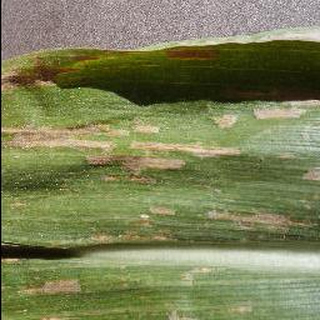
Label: corn_cercospora_leaf_spot